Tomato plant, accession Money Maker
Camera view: tilt-top (135 deg); turntable rotation: 180 degrees
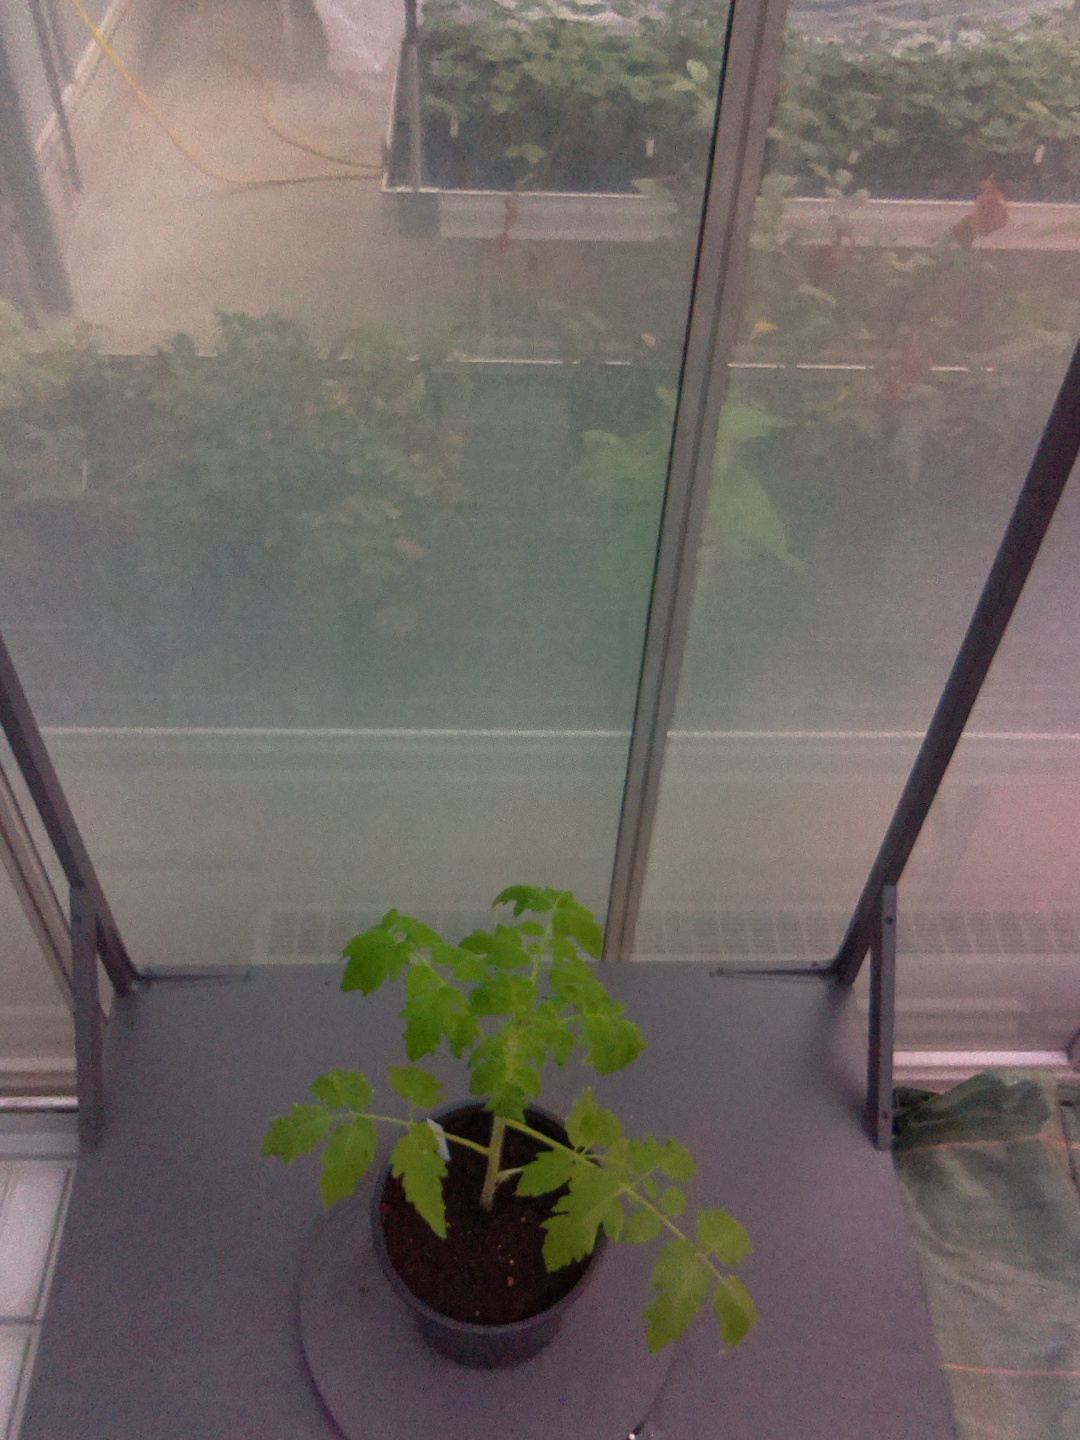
BBCH growth stage 13: 6 of true leaves visible